Giudicarie

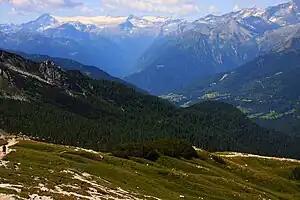
View off Val Rendena from Passo del Grosté; in the background Adamello-Presanella

The Giudicarie Valleys are located at the south-western tip of the Province of Trento and include the upper basin of the Chiese river and the Sarca river basin. The highest point of the territory is the Cima Presanella at an altitude of 3.558 m a.s.l.